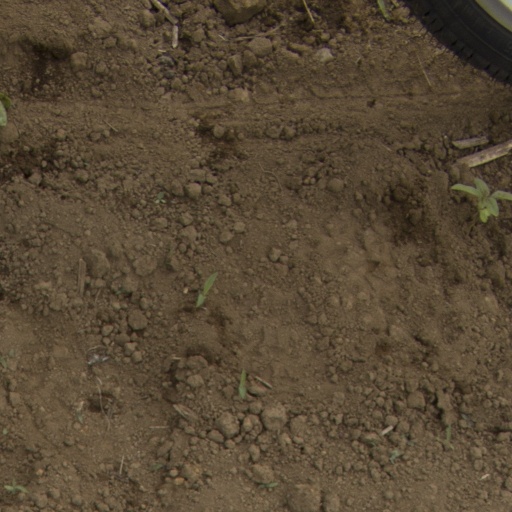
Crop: Jerusalem artichoke